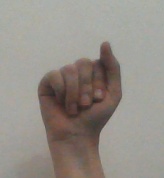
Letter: saad